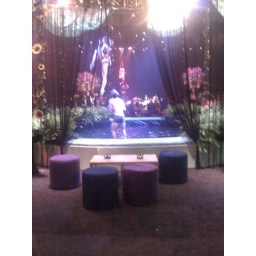
Crazy man in water stalking the girl in the air lol...[taken with iPhone]